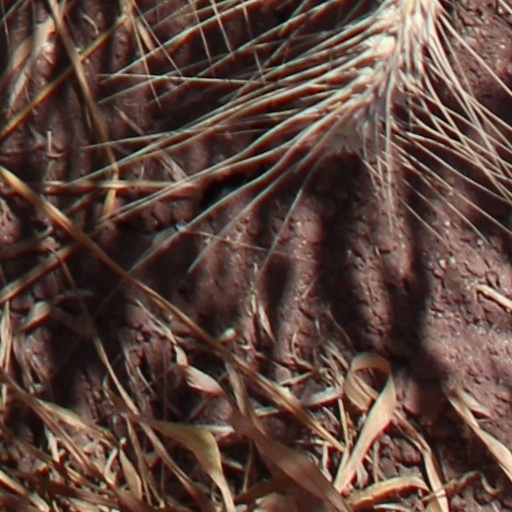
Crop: wheat